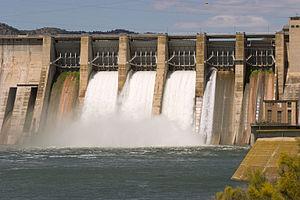
Le barrage de Mequinenza est situé sur l'Èbre, en Espagne dans la province de Saragosse et Huesca, en Aragon. Son lac de retenue, connu sous le nom de « mer d'Aragon » s'étend sur les provinces de Saragosse et Huesca.
Le secteur de l'hydroélectricité en Espagne se trouve dans la moyenne des autres pays de l'OCDE quant à la production hydroélectrique : 13,4 % de la production électrique était d'origine hydraulique en 2018. La productibilité hydraulique connait des variations de très grande ampleur en fonction de l'abondance des précipitations : en 2017, la production hydraulique a chuté de 47 % et en 2018 elle a rebondi de 74 % ; entre l'année 2012 et l'année 2010, le rapport est de un à trois.
Mequinenza est une commune d’Espagne, dans la province de Saragosse, communauté autonome d'Aragon comarque de Bajo Cinca. Il est situé à l'extrémité orientale de la province de Saragosse et situé à la confluence de deux rivières, de l'Ebre et du Segre.. La superficie de la commune est de 307,45 km². Le barrage de Mequinenza, construit entre 1957 et 1964, a une capacité de 1530 millions de m³ et est l'un des plus importants d'Espagne.